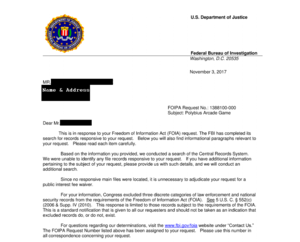
Polybius est une légende urbaine née au début des années 2000, concernant un jeu d'arcade fictif des années 80. Il a servi d'inspiration pour plusieurs jeux du même nom.